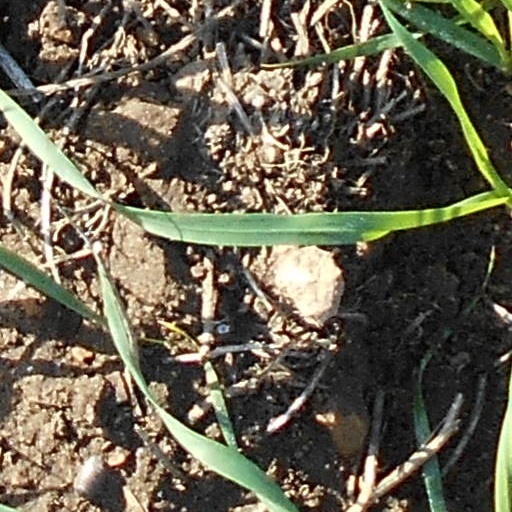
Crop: wheat